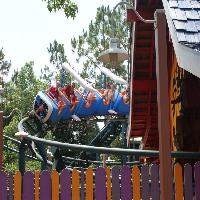
Weather: cloudy or overcast